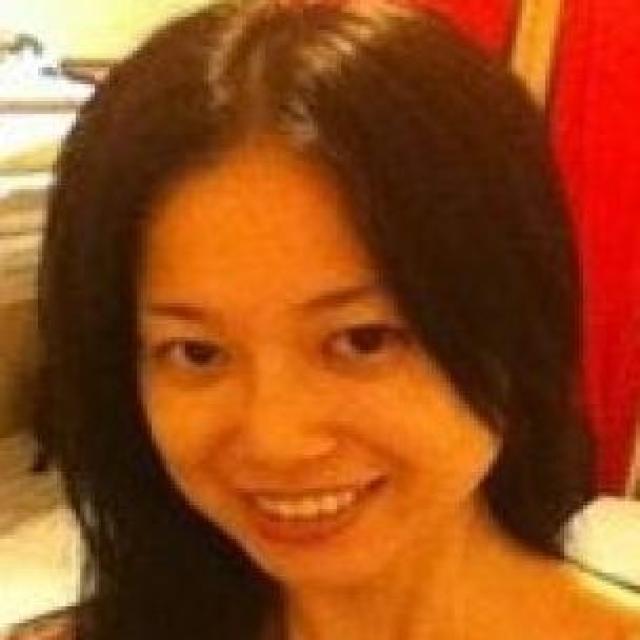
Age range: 21-44